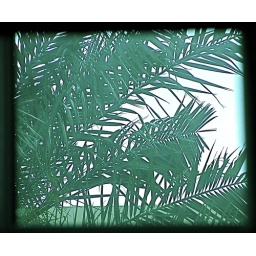
This shot was taken through the blue square of the white &amp;amp; Blue door you can find in this album.